Phebalium verrucosum

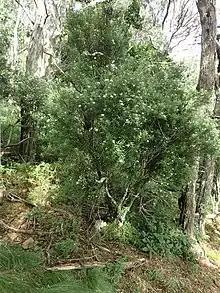
Habit in the Oxley Wild Rivers National Park

Phebalium verrucosum is a species of shrub that is endemic to New South Wales. It has branchlets densely covered with white scales, narrow elliptic, oblong or linear leaves covered with white scales on the lower side, and umbels of creamy white flowers with silvery or rust-coloured scales on the back of the petals.